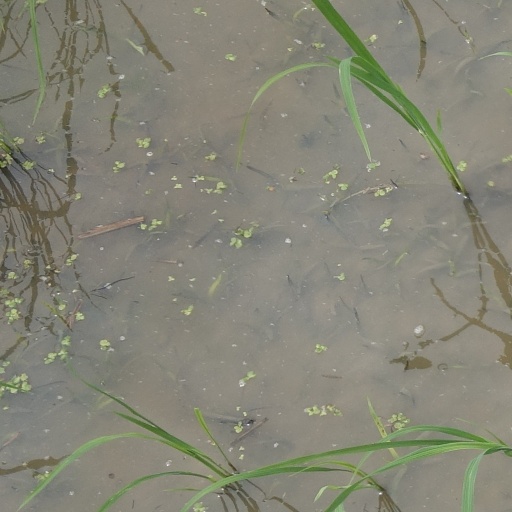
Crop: rice